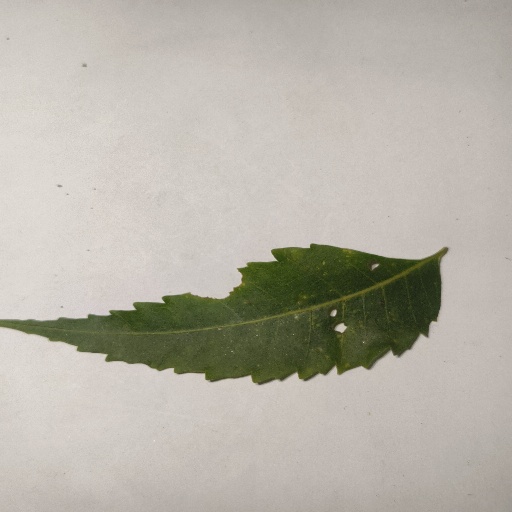
Species: Neem
Leaf condition: Shot Hole Leaf